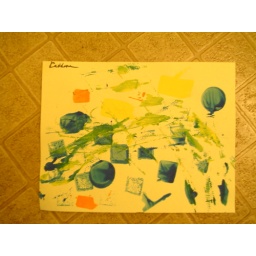
They used blocks and also ran trucks and cars in the paint.